Connections (British TV series)

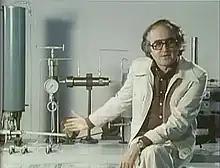
James Burke, the creator and host of "Connections", explains the Haber-Bosch Process.

Connections is a science education television series created, written, and presented by British science historian James Burke. The series was produced and directed by Mick Jackson of the BBC Science and Features Department and first aired in 1978 (UK) and 1979 (US). It took an interdisciplinary approach to the history of science and invention, and demonstrated how various discoveries, scientific achievements, and historical world events were built from one another successively in an interconnected way to bring about particular aspects of modern technology. The series was noted for Burke's crisp and enthusiastic presentation (and dry humour), historical re-enactments, and intricate working models.